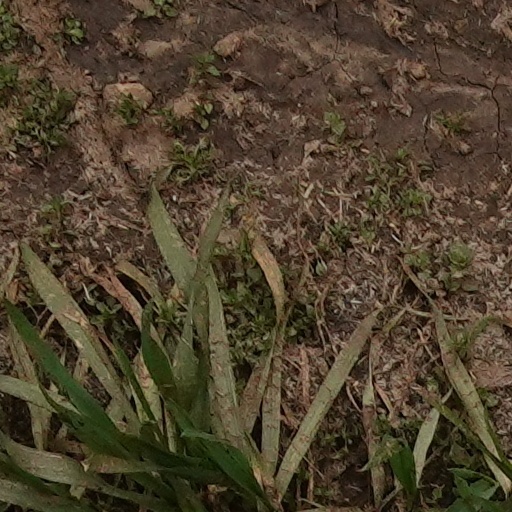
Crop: wheat